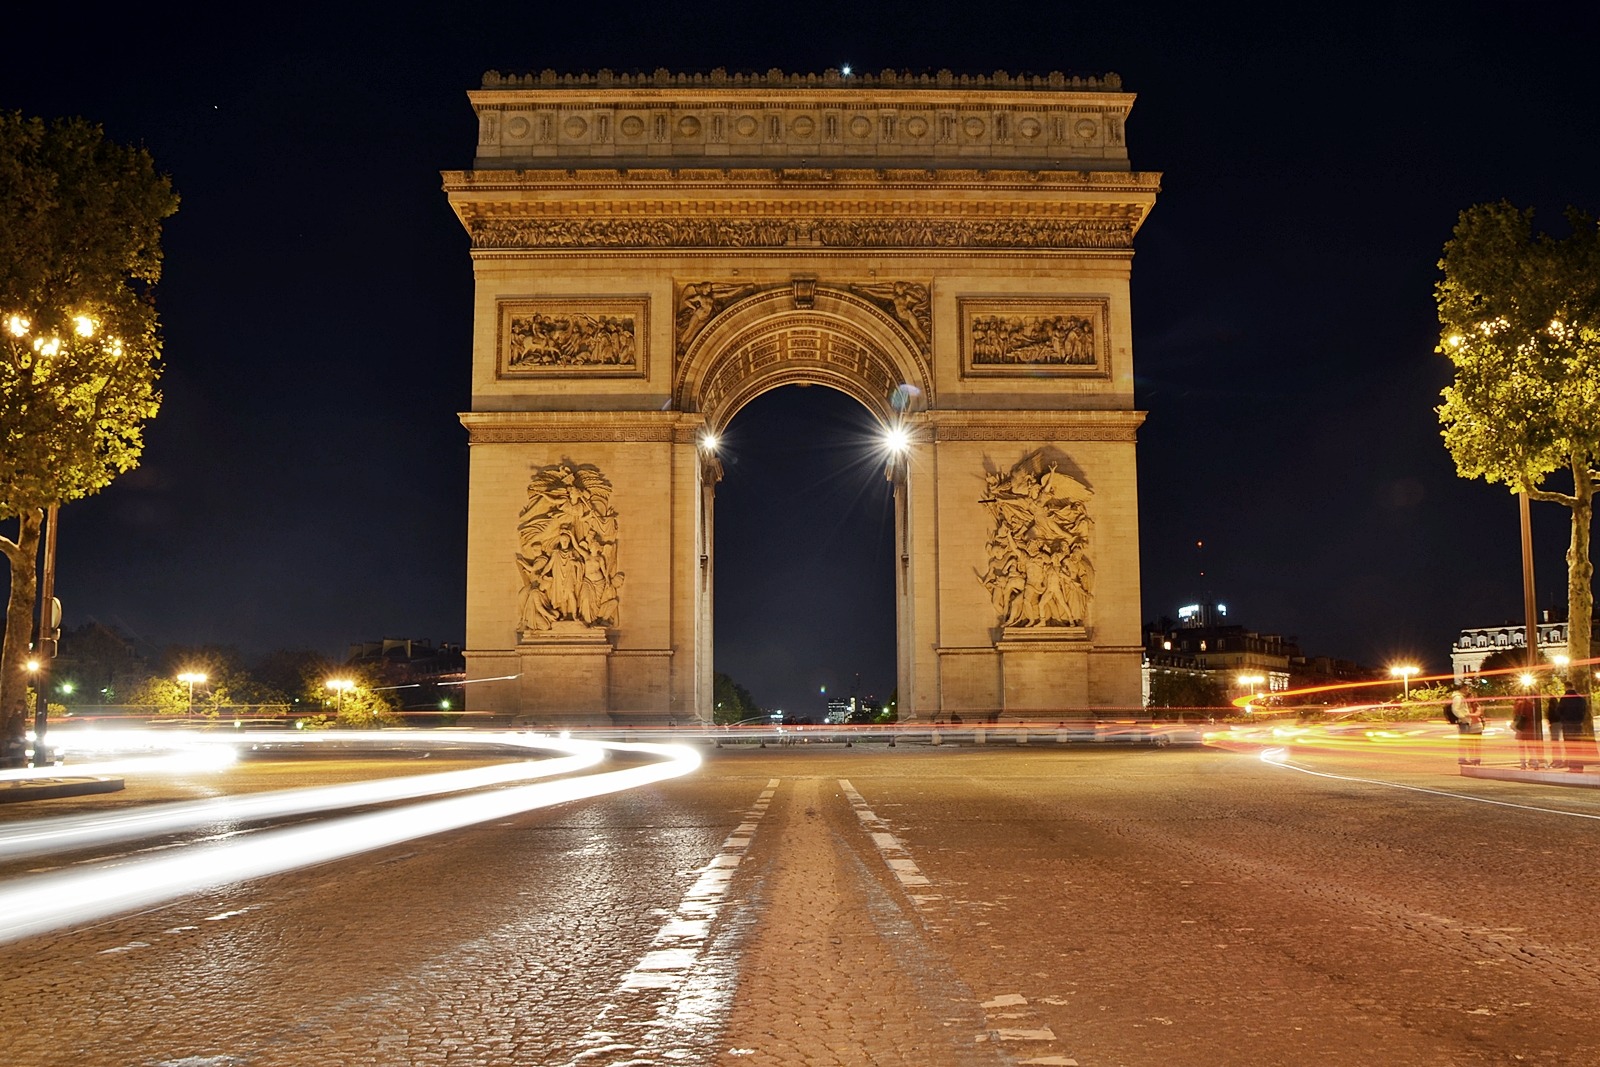
architecture, structure, night, city, paris, urban, monument, cityscape, downtown, france, arch, evening, tower, landmark, sightseeing, tourism, lighting, arc de triomphe, capital, french, history, arc, champs, european, famous, historical, triomphe, parisian, triumphal arch, ancient history, champs elysees, elysees